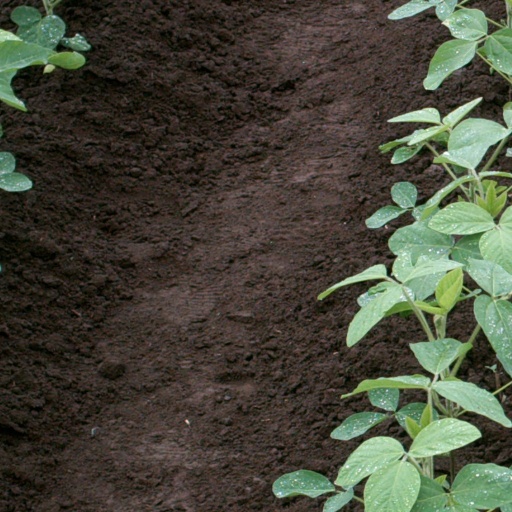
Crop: soybean